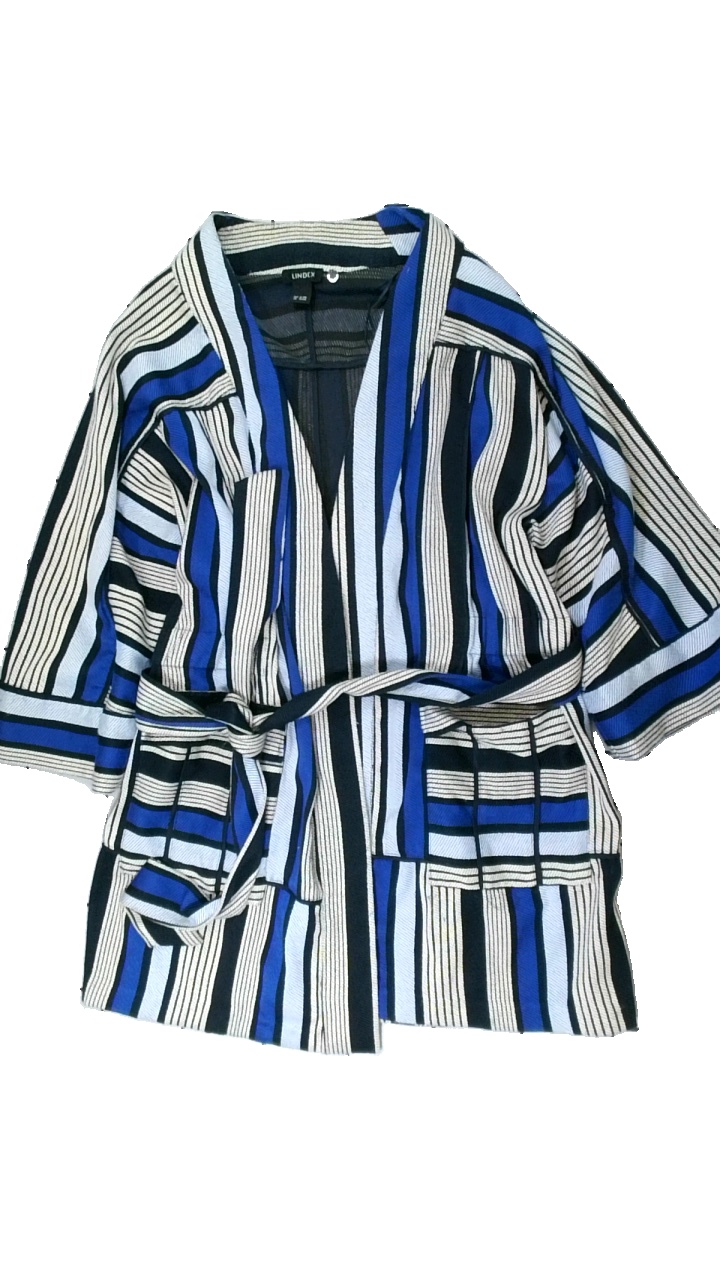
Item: Jacket (Ladies)
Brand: Lindex
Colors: White, Blue, Black
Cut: Regular
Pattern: Striped
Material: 100% polyester
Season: Autumn
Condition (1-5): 4
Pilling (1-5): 4
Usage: Reuse
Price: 100-150